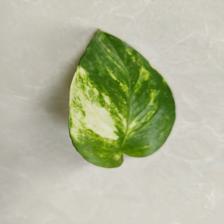
Label: Healthy